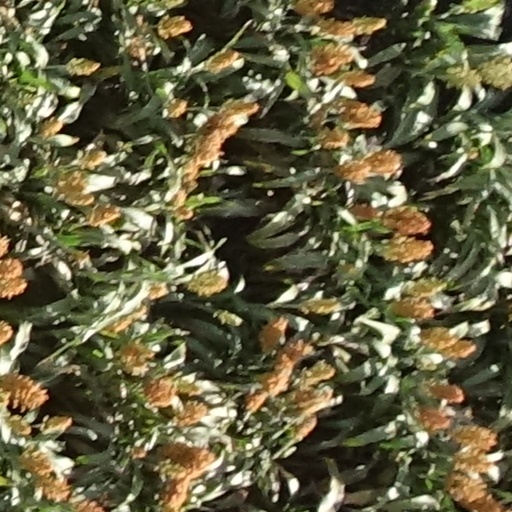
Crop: sorghum